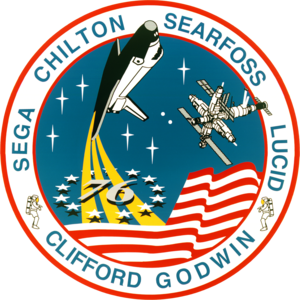
Michael Richard Uram Clifford dit Rich Clifford est un astronaute américain né le 13 octobre 1952.
Ronald Michael Sega est un astronaute américain né le 4 décembre 1952.
STS-76 est la seizième mission de la navette spatiale Atlantis et la cinquième du programme russo-américain Shuttle-Mir.